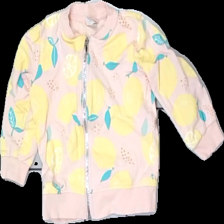
View: front
Type: Sweater
Category: Children
Brand: Lindex
Colors: Pink, Yellow, Green, Multicolor
Material: 100% Cotton
Pattern: Other
Size: 92
Price range: 50-100
Recommended usage: Reuse